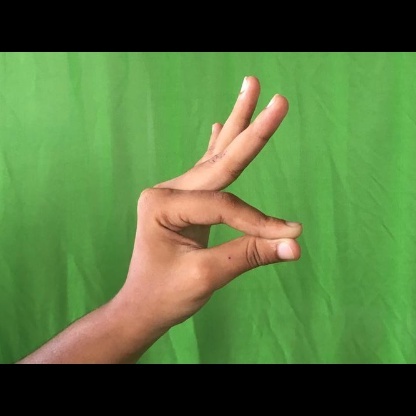
Mudra: Hamsasyam